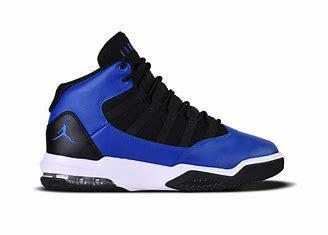
Brand: Jordan
Model: Max Aura 4